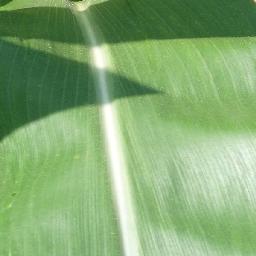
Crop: corn
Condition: (maize)_healthy